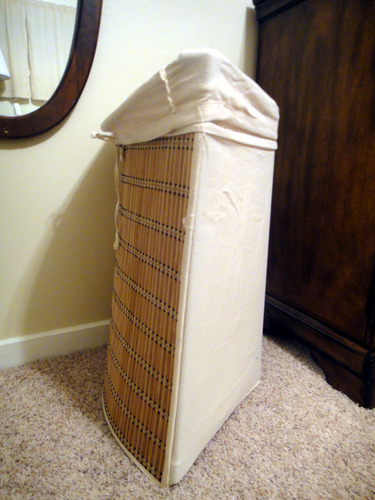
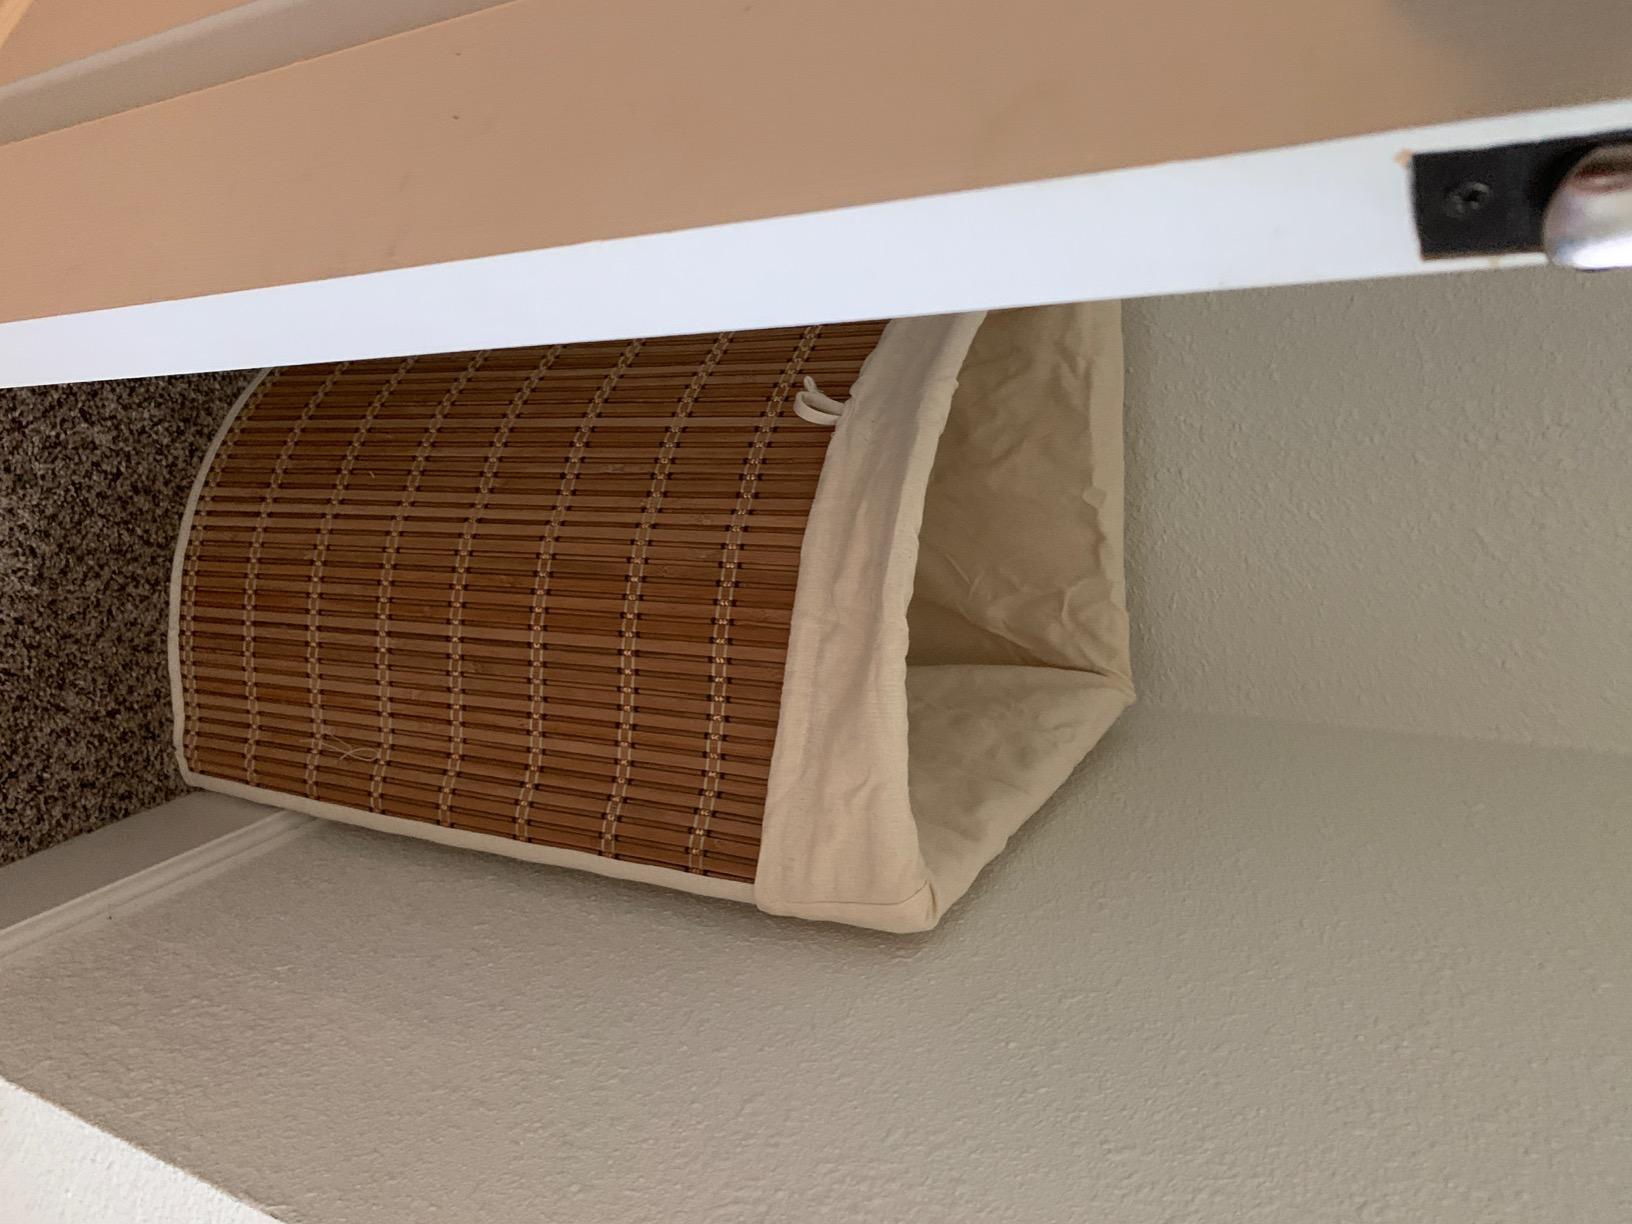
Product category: items_hamper
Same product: yes